Robert Burns's diamond point engravings

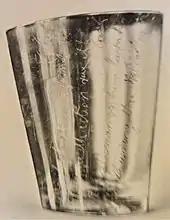
The Brownhill Inn engraved tumbler.

John Logan lived at Laight Farm and Burns visited on a number of occasions, dining here on Saturday 19 October 1788, and four days later dropping in for breakfast. He knew John through his Masonic links and John was very helpful in securing subscribers for copies of his first "Kilmarnock Edition" of his poems. A window in the west gable, to the right of the front door, locally known as the 'Burns Window' once carried inscriptions by Burns, removed in the 1970s and displayed for some years in the Crown Hotel. One inscription was Burns's Masonic mark, if present, making it the third known use of the symbol by the poet, another was 'S. Logan' for the eldest daughter, Sarah Logan. A third inscription in another hand was 'J.L', probably John Logan.